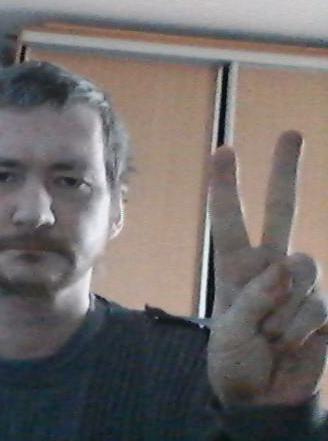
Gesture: peace